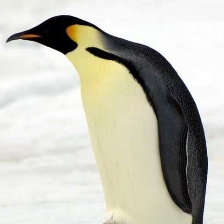
Species: EMPEROR PENGUIN
Scientific name: APTENODYTES FORSTERI
ImageNet parent category: king_penguin